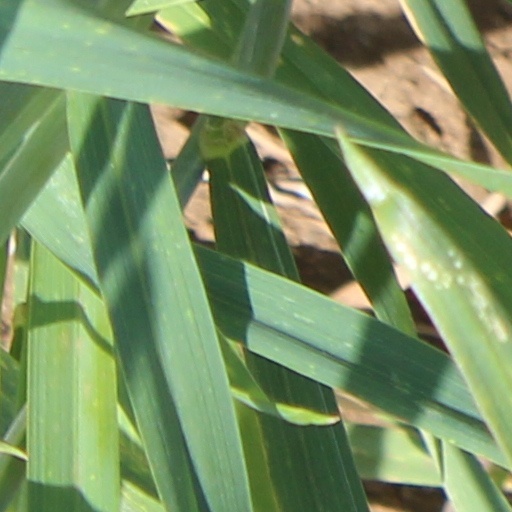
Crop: wheat